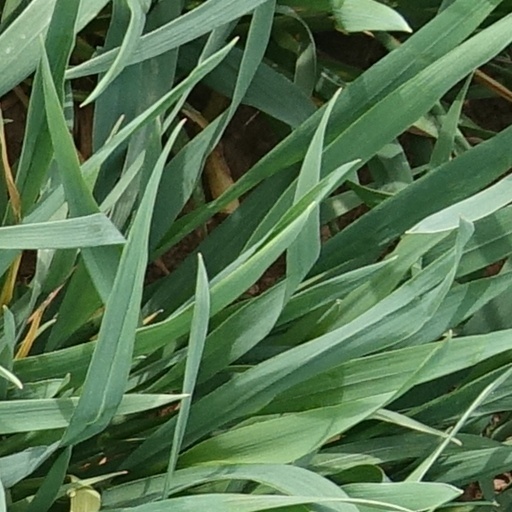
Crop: wheat